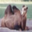
Label: camel